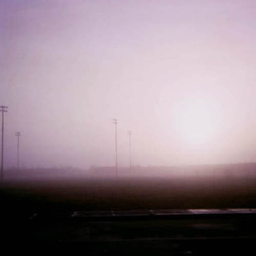
sun rises through the fog .